Marine microorganisms

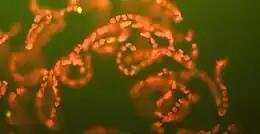
Phytoplankton – such as this colony of "Chaetoceros socialis" – naturally gives off red fluorescent light which dissipates excess solar energy they cannot consume through photosynthesis. This glow can be detected by satellites as an indicator of how efficiently ocean phytoplankton is photosynthesising.

Phytoplankton are the plant-like components of the plankton community ("phyto" comes from the Greek for "plant"). They are autotrophic (self-feeding), meaning they generate their own food and do not need to consume other organisms.